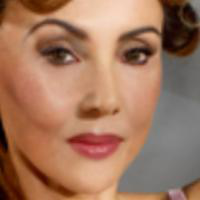
Age group: age 56-65